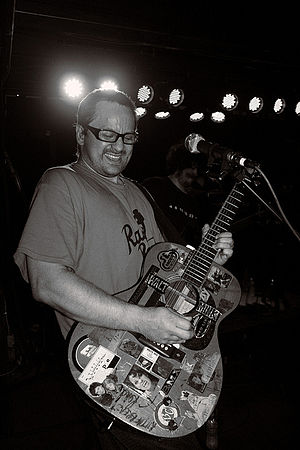
Wheatus
Wheatus er en amerikansk rock-gruppe fra Northport, New York. Bandet er primært kendt for singlen Teenage Dirtbag der udkom i 2000.